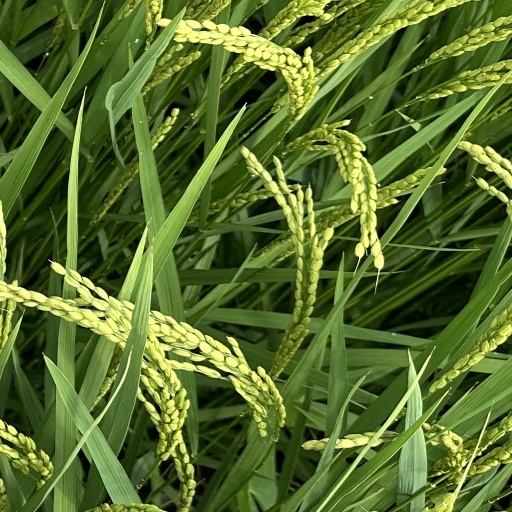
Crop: rice